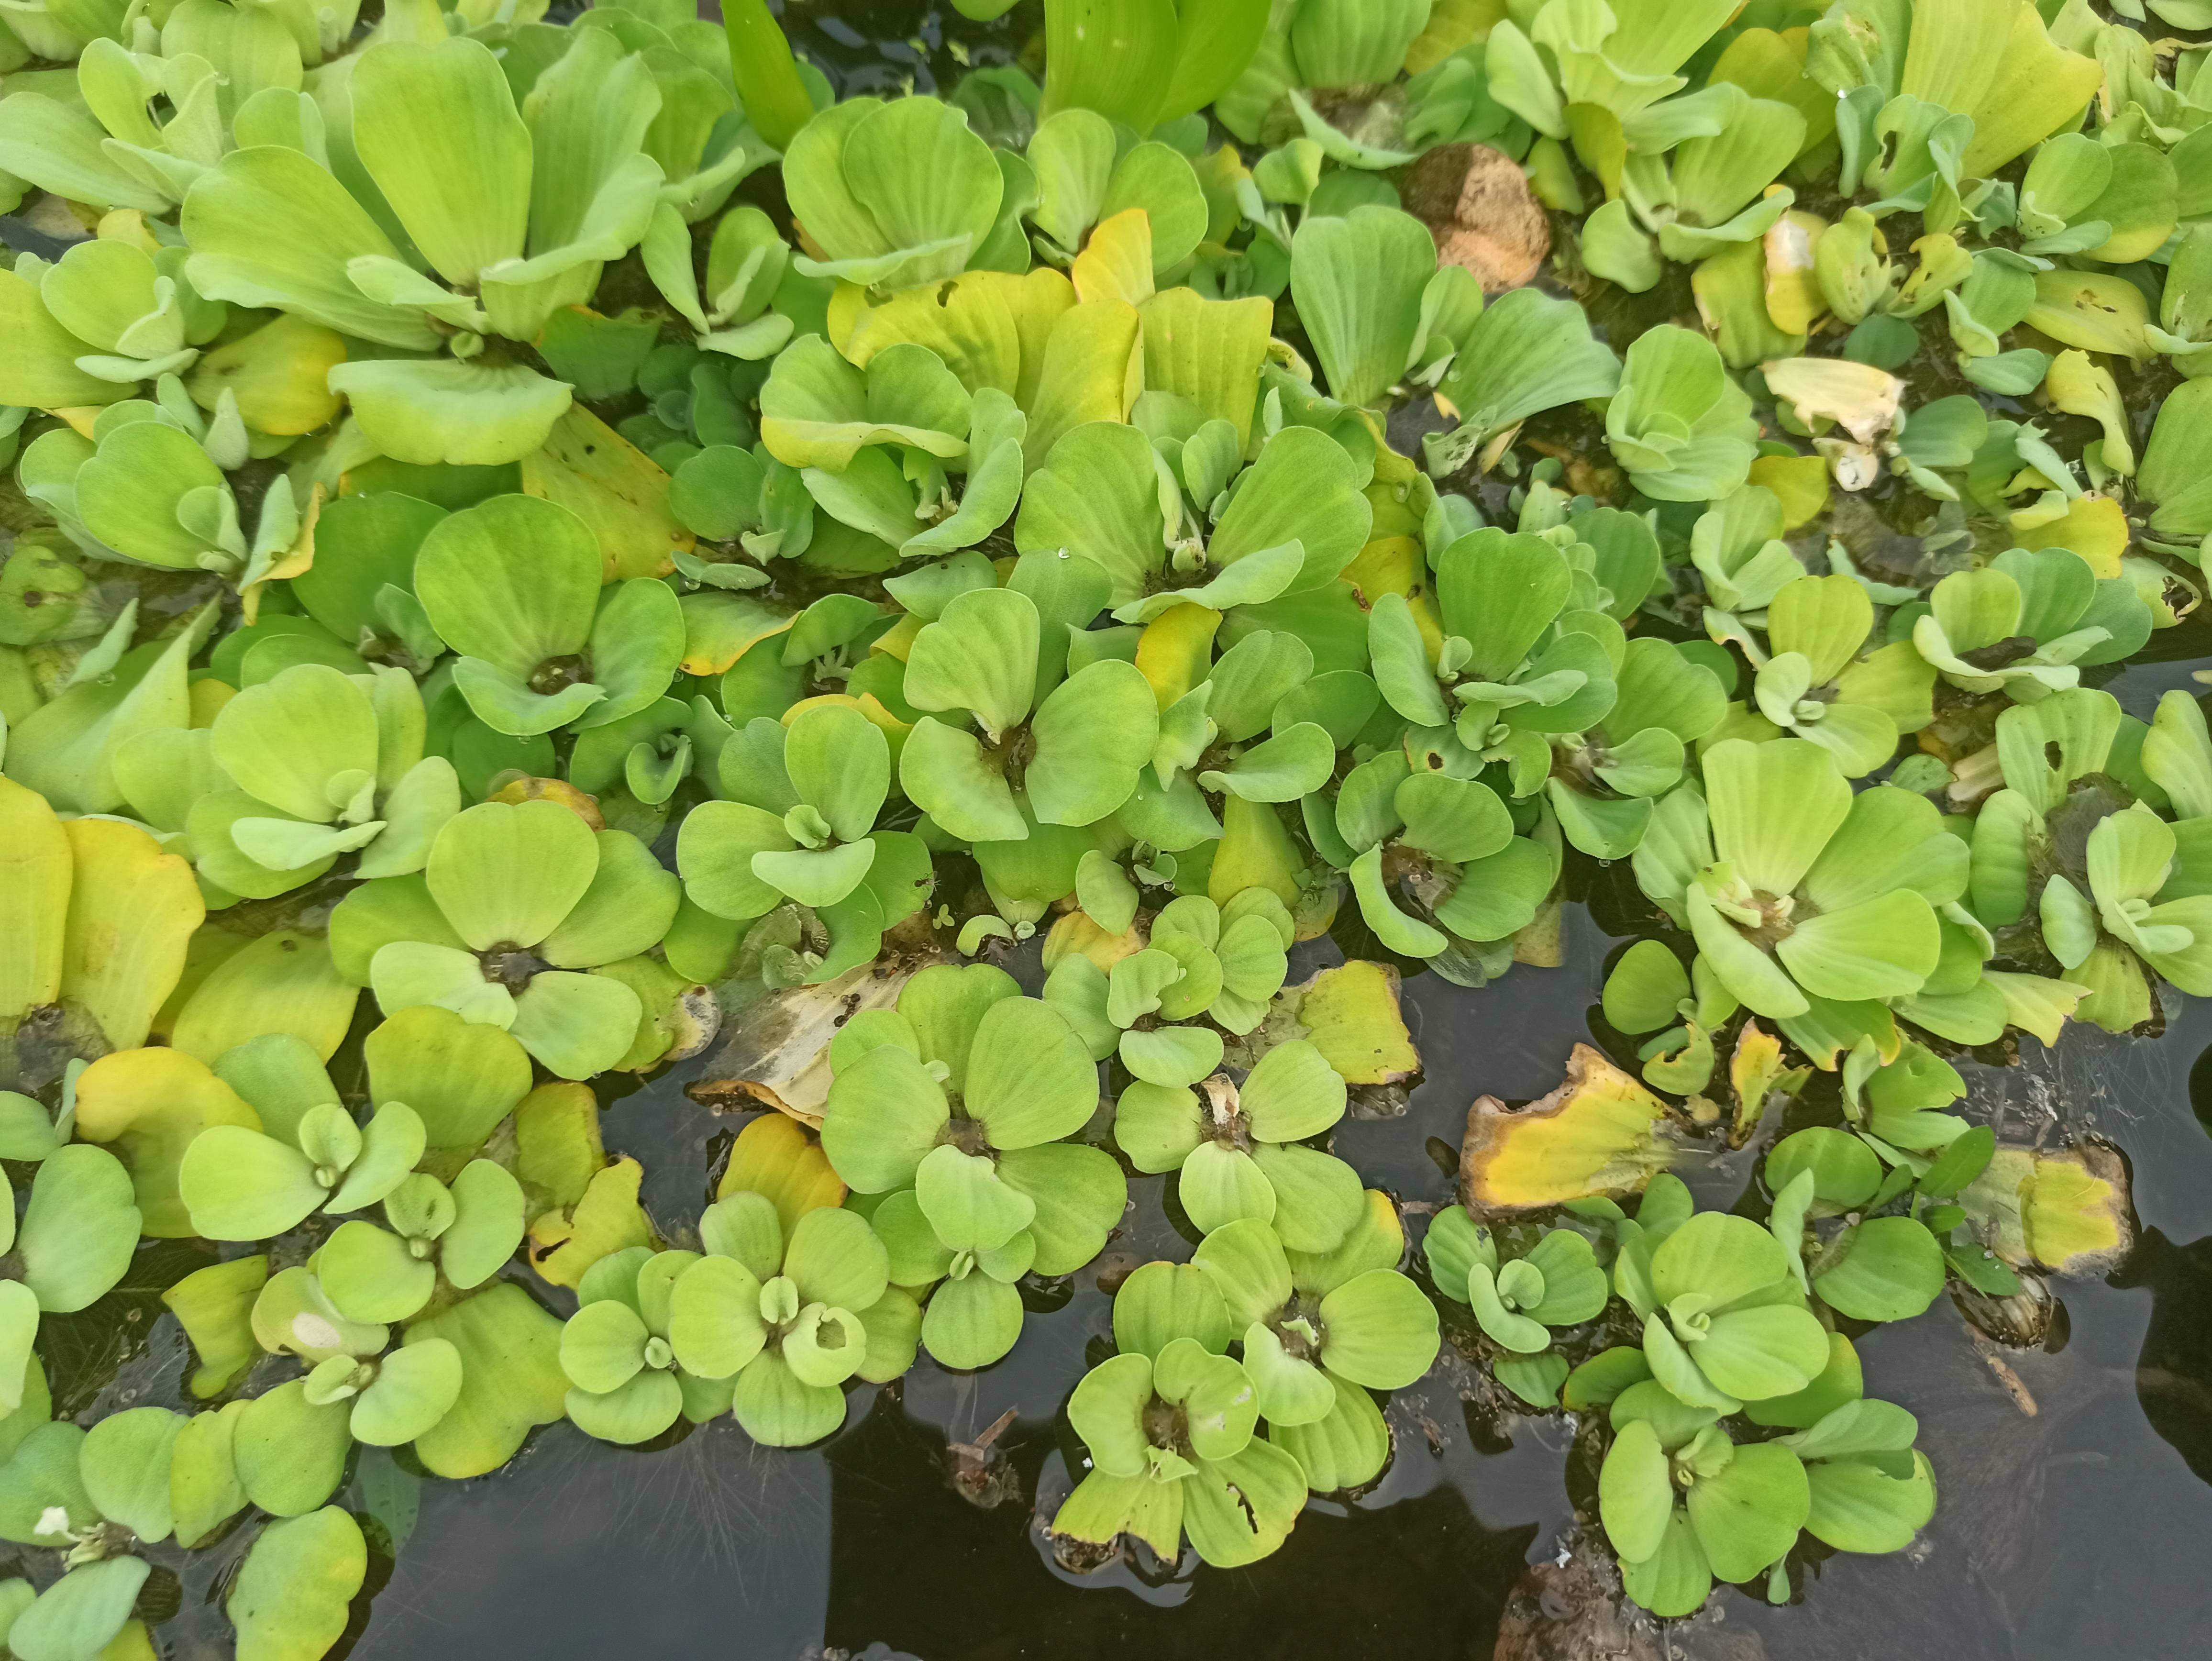
Species: Water Lettuce (Pistia stratiotes)